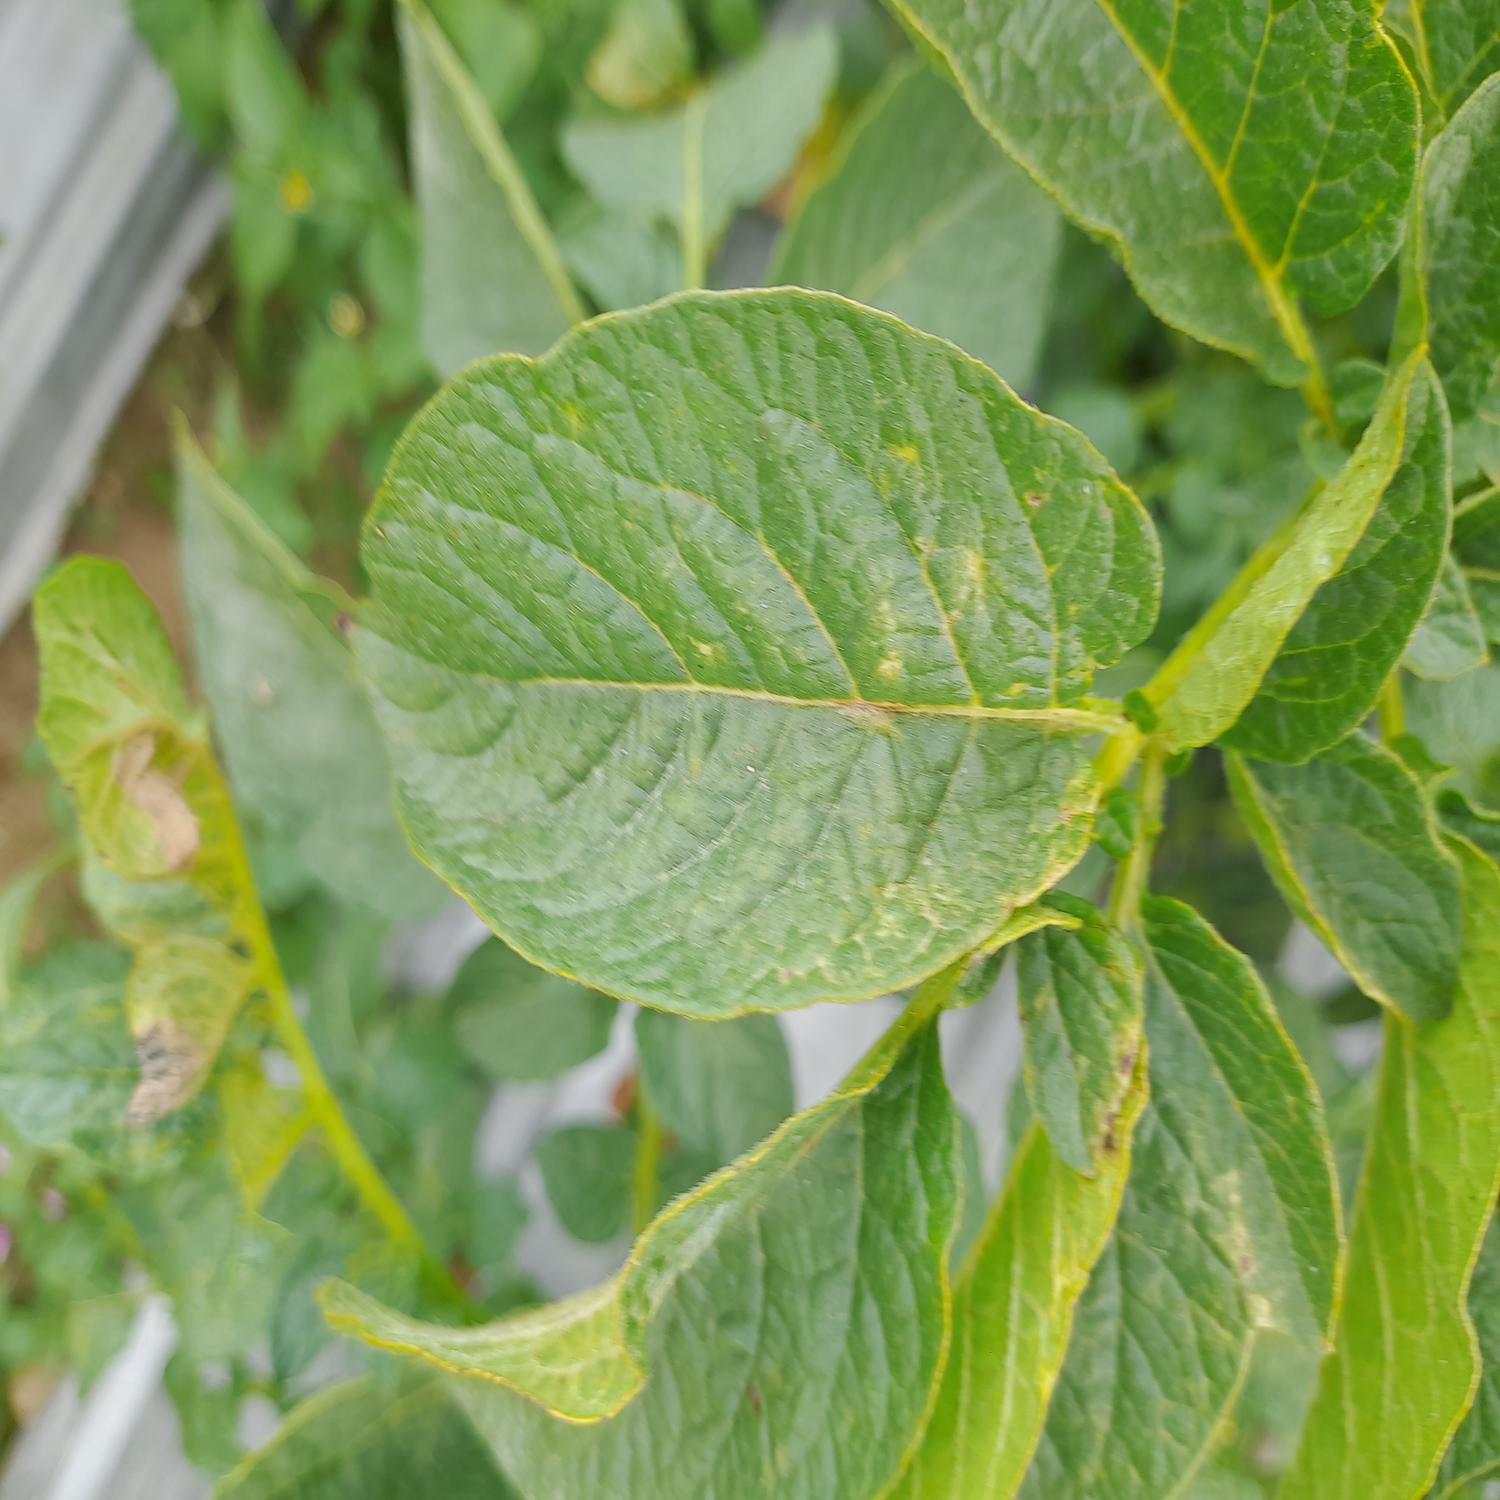
Etiqueta: Virus